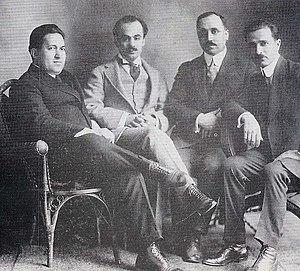
Les références contenues dans cet article à des textes publiés en caractères arabes ont été translittérées en caractères latins selon la norme ISO 233-2.
Le Mahjar est un mouvement littéraire commencé par des écrivains arabophones qui avaient émigré en Amérique depuis le Liban, la Syrie et la Palestine ottomanes au tournant du XXᵉ siècle. Comme leurs prédécesseurs dans le mouvement de la Nahda, les écrivains du Mahjar sont stimulés par leur confrontation à l'Occident et participent au renouvellement de la littérature arabe, raison pour laquelle certains de leurs représentants sont parfois qualifiés de « fils de la Nahda ». Khalil Gibran est le plus influent des poètes du Mahjar.
Mīḫāˀīl Nuˁayma, né le 17 octobre 1889 et mort le 28 février 1988 à Beyrouth, est un écrivain et poète libanais.
Les références contenues dans cet article à des textes publiés en caractères arabes ont été translittérées en caractères latins selon la norme ISO 233-2.
Abdel-Massih Haddad en arabe : عبد المسيح حداد ; né a Homs en Syrie en 1890 et mort à New York le 17 janvier 1963, est un écrivain du Mahjar et un journaliste syrien. Sa revue As-Sayeh, fondée en 1912 et qui paraît jusqu'en 1957, présente les œuvres d'importantes figures littéraires du Mahjar aux États-Unis et devient le « porte-parole » de la Ligue de la plume qu'il confonde avec Nassib Arida en 1915 ou 1916.